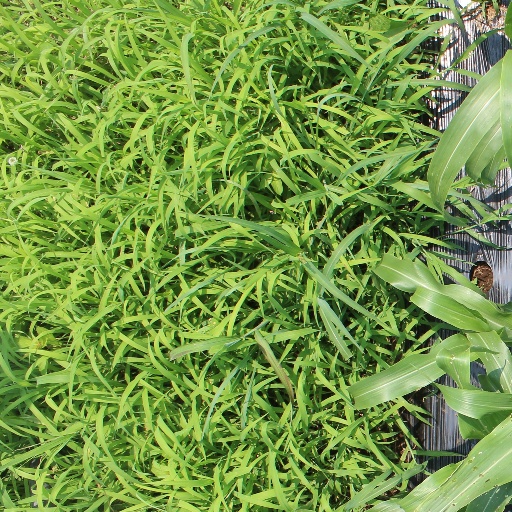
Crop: sorghum